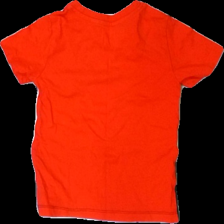
View: back
Type: T-shirt
Category: Children
Brand: Missing
Colors: Black, White, Red
Material: 100% cotton
Pattern: Other
Cut: Regular
Season: All
Damage location: middle center
Price range: <50
Recommended usage: Reuse
Description: randig t-shirt med text fram